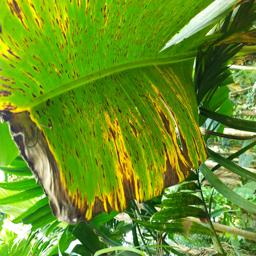
Label: JAHAJI LEAF